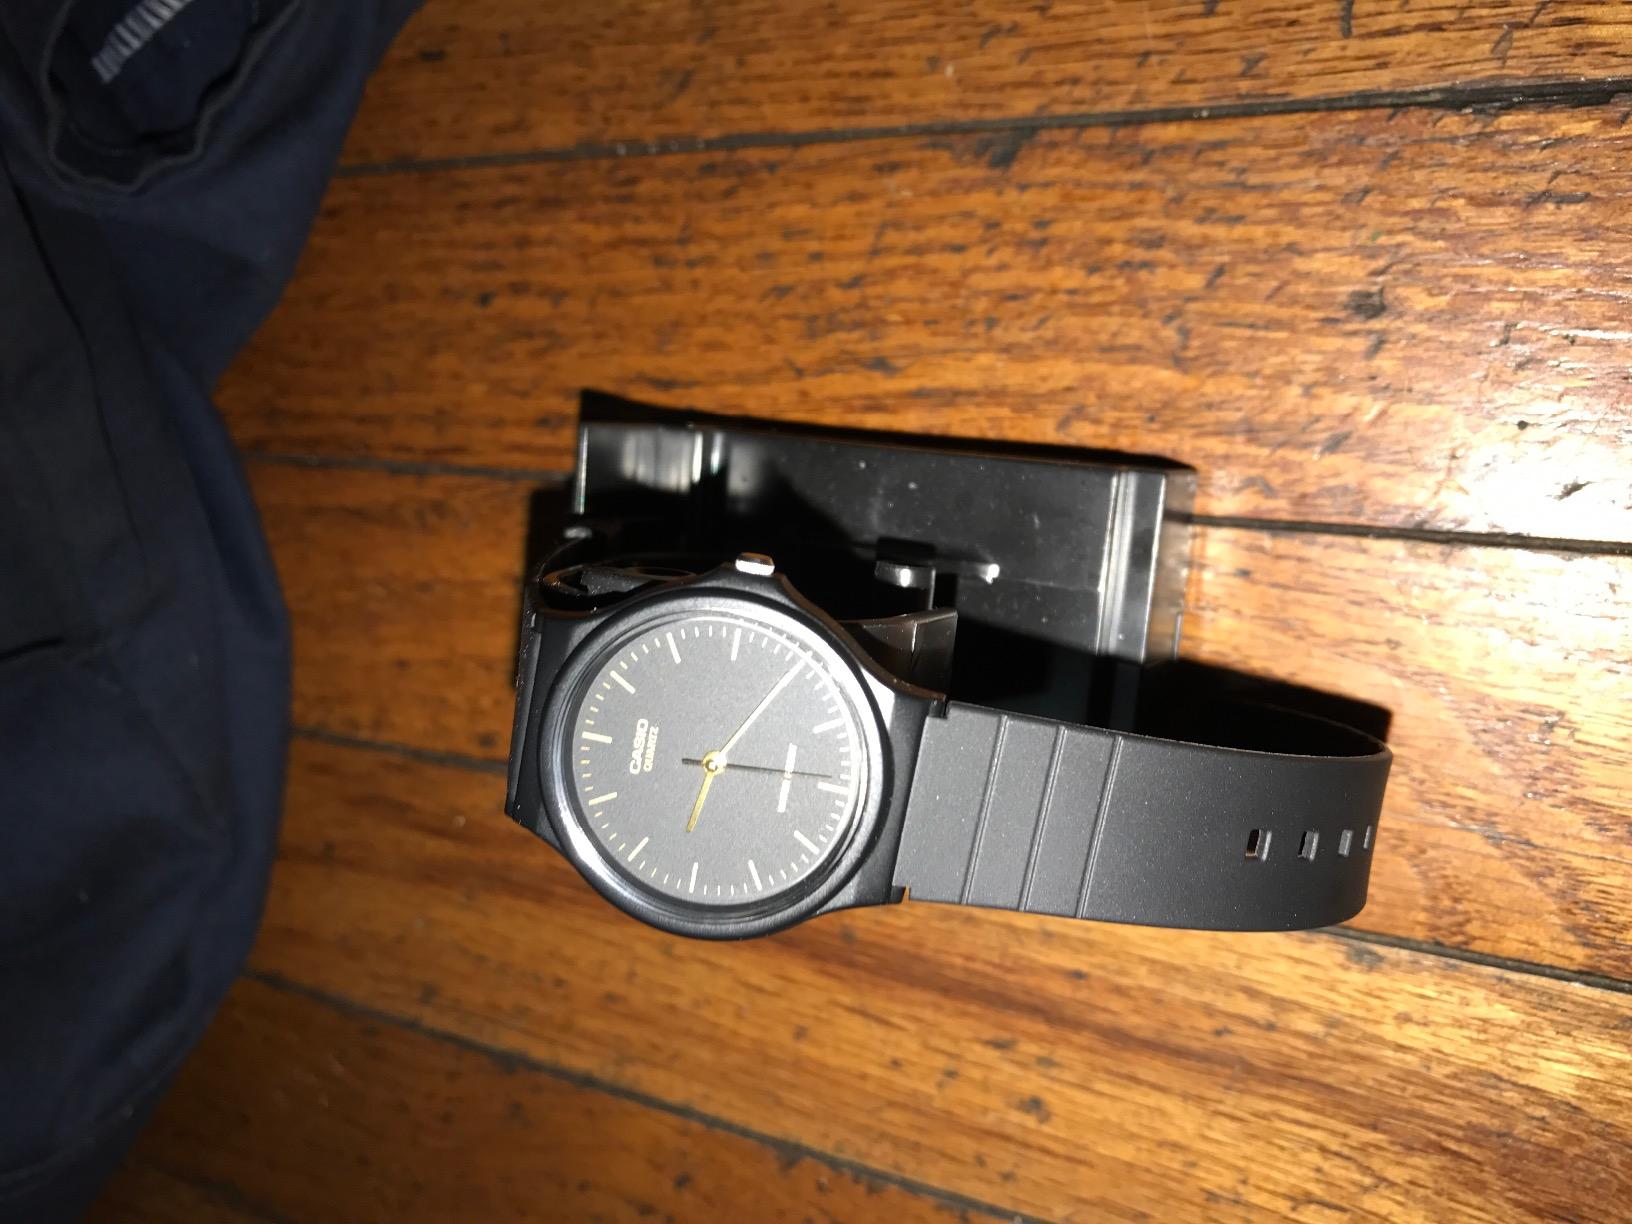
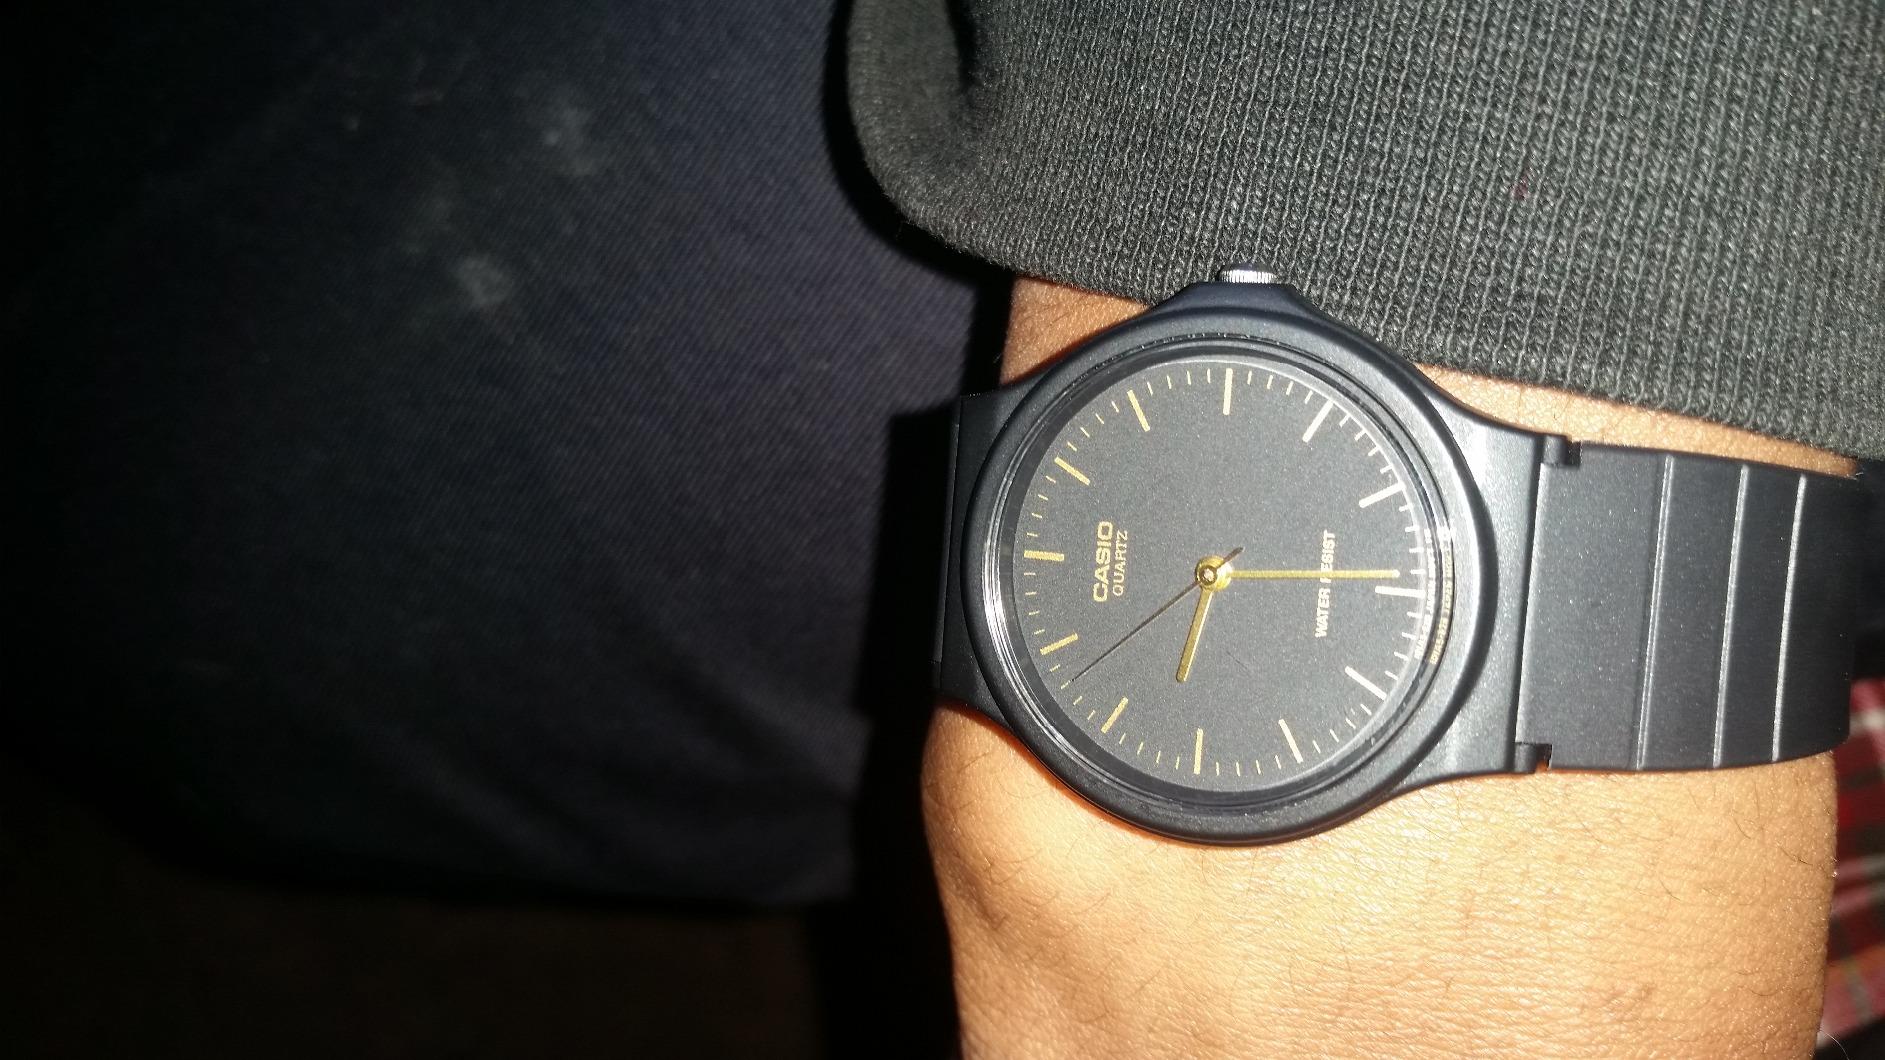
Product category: accessories_watch
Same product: yes